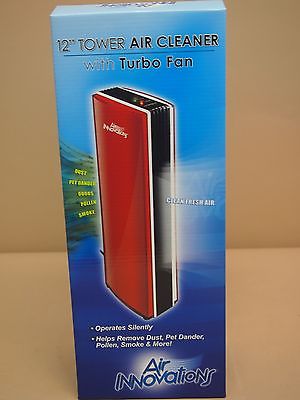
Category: fan